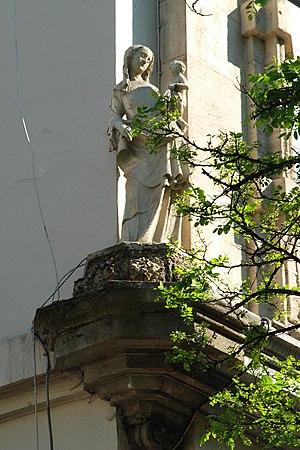
Belgique - Bruxelles - Maison presbytérale de l'église Notre-Dame du Finistère
La maison presbytérale de l'église Notre-Dame du Finistère est un édifice de style néo-baroque construit en 1872-1874 à Bruxelles en Belgique par l'architecte Constant Almain de Hase, à la suite des travaux de voûtement de la Senne et de la création des « boulevards du Centre ».